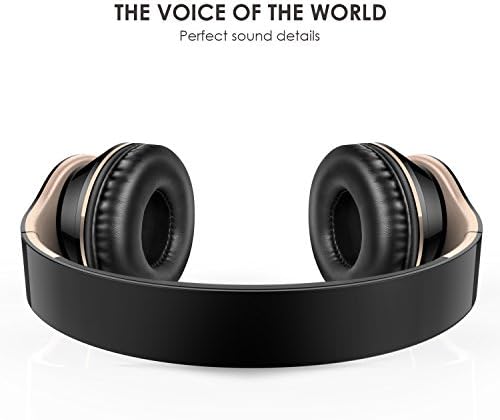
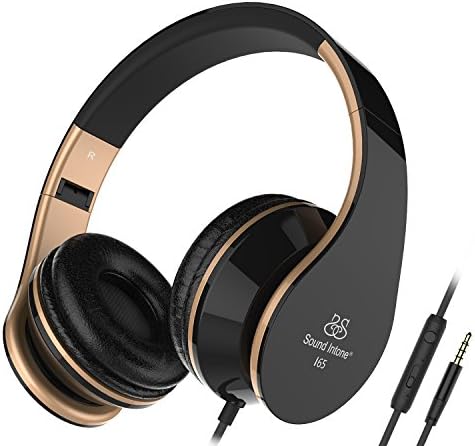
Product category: headphones
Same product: yes